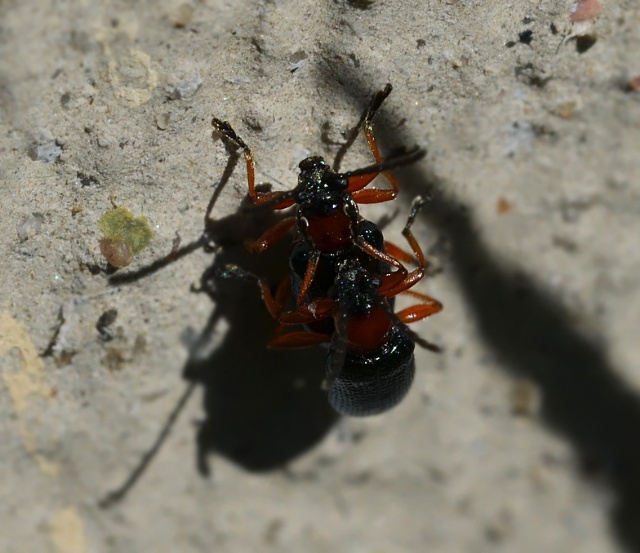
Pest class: cereal_leaf_beetle